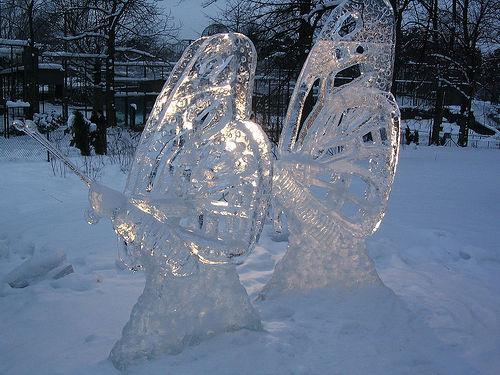
Weather: snow or frosty